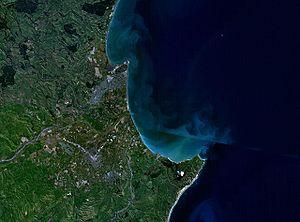
Hastings est une ville de la région de Hawke's Bay, sur l'île du Nord de la Nouvelle-Zélande. Elle est le siège du Conseil du district de Hastings. Située à moins de 20 kilomètres de Napier, toutes les deux sont souvent appelées les Twin Cities ou Bay Cities. Leur population totale est de 119 600 habitants, comparable à celle de Dunedin sur l'île du Sud.